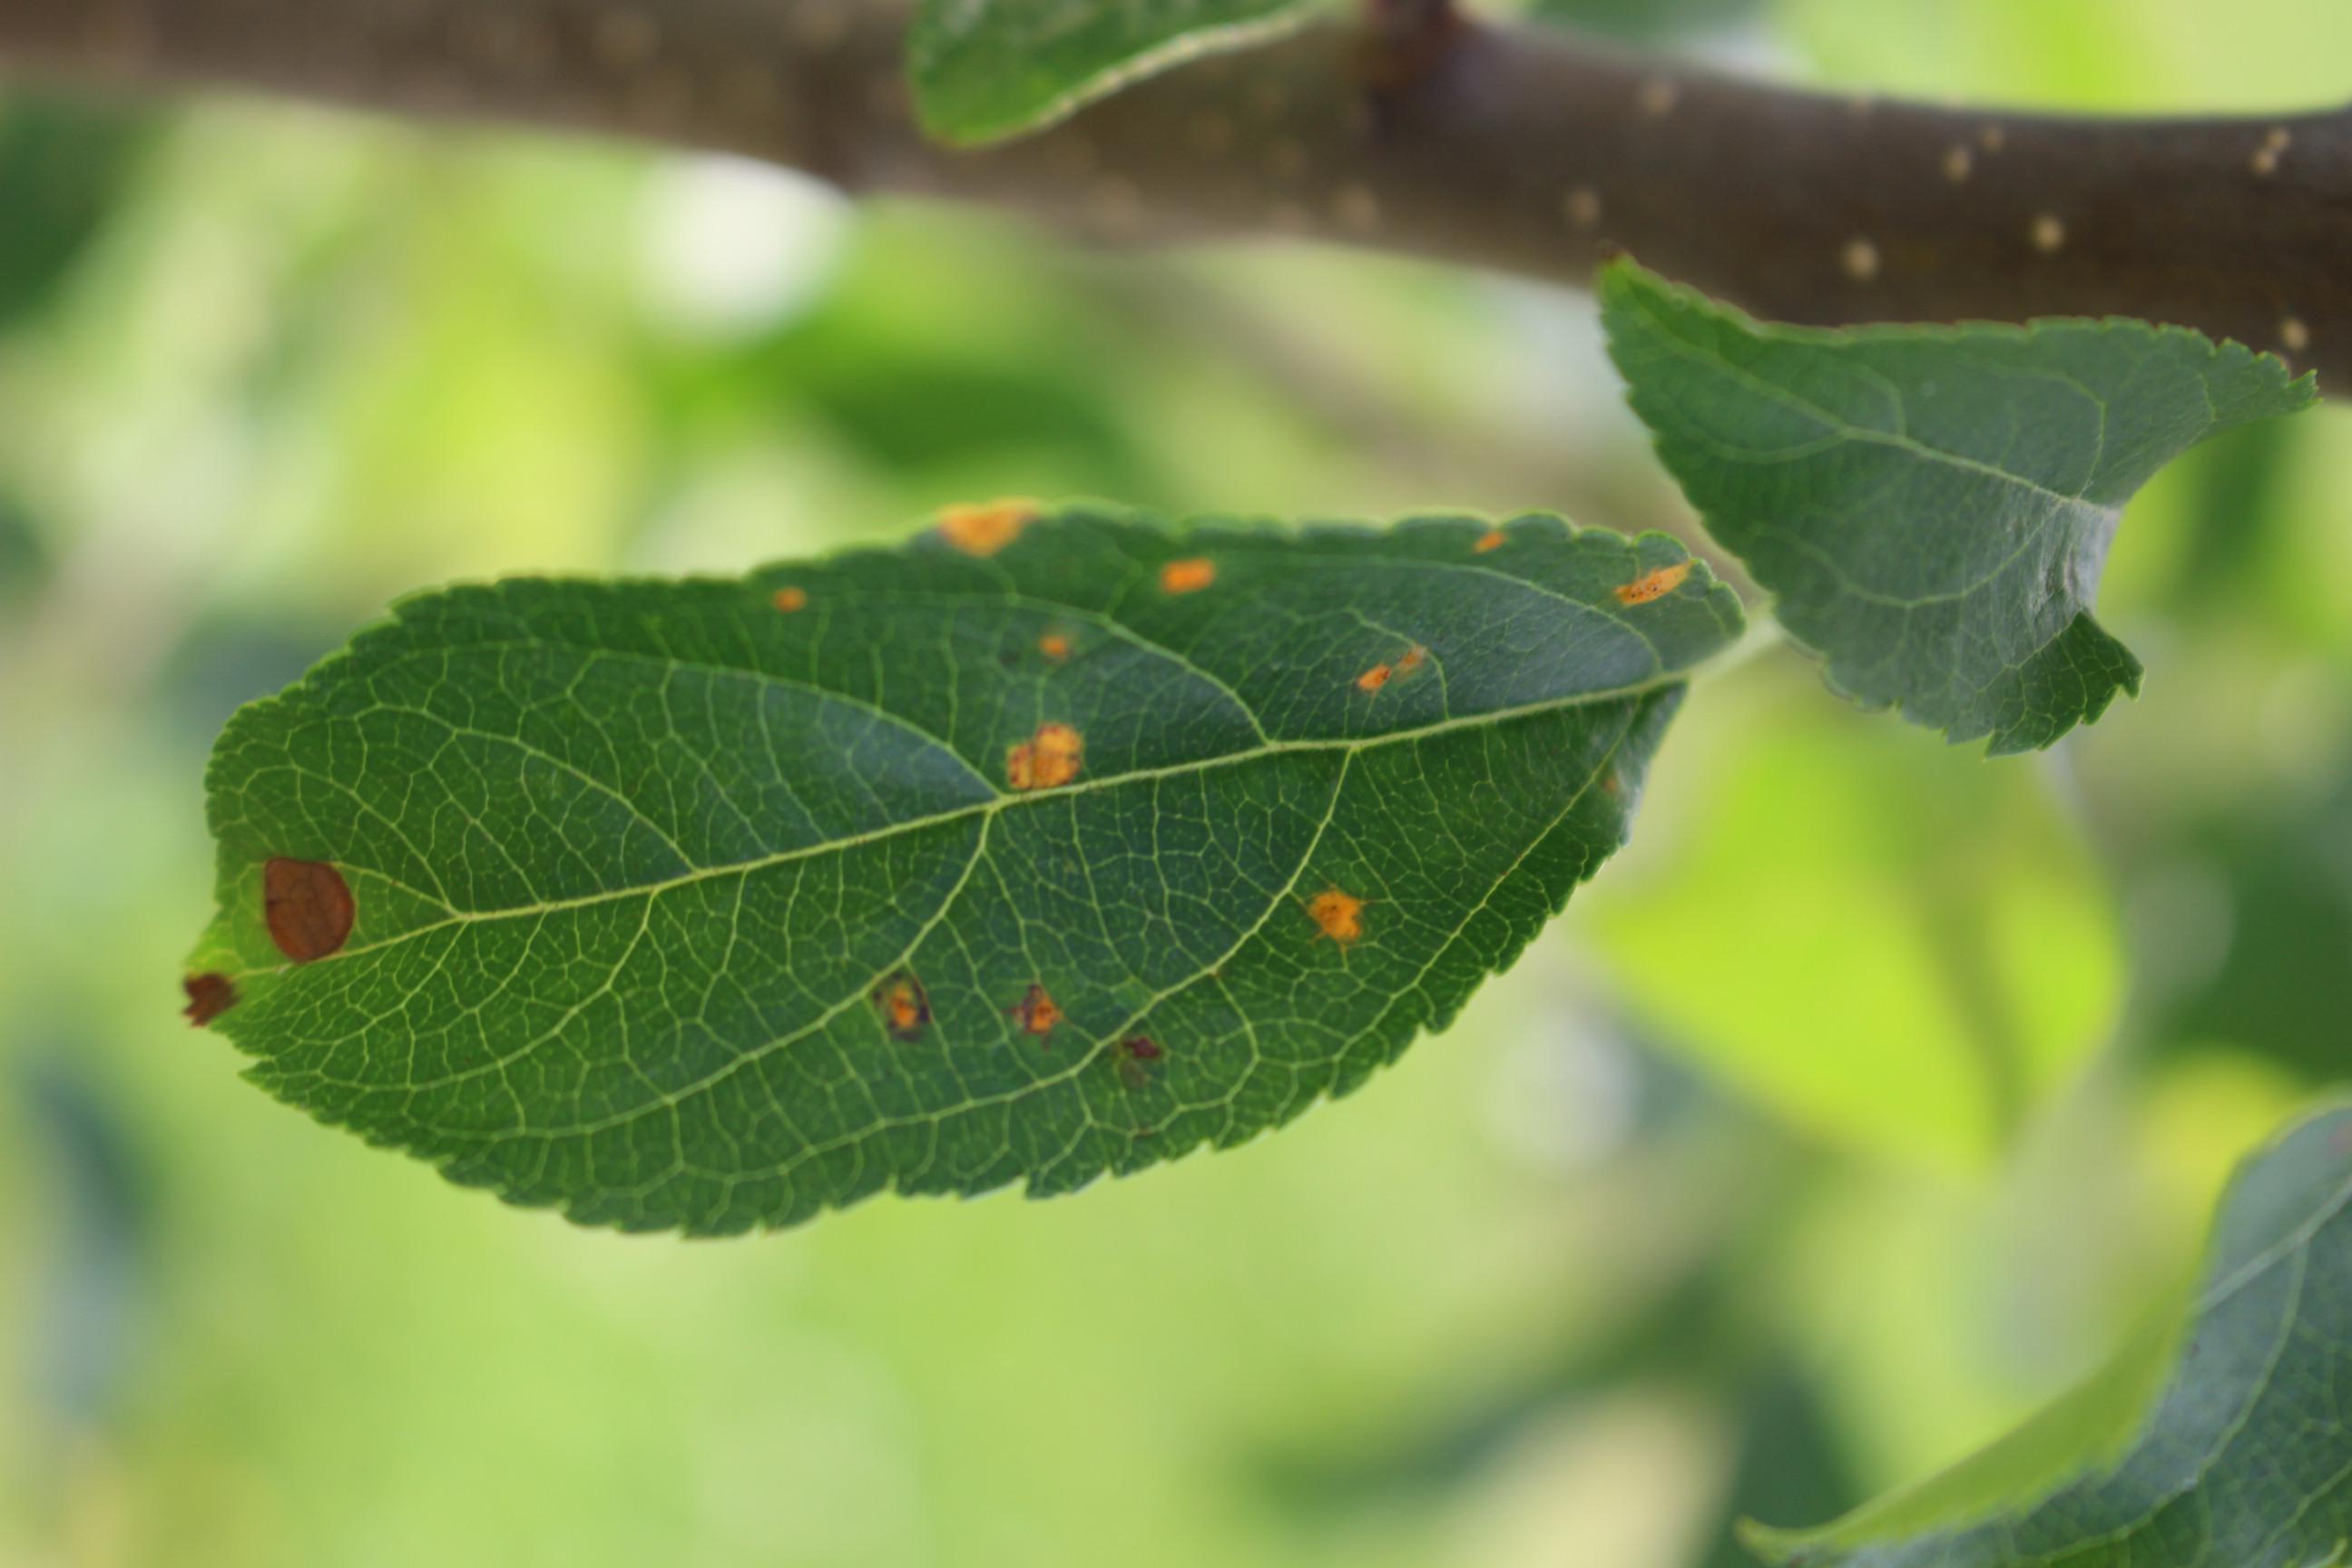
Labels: rust, frog_eye_leaf_spot